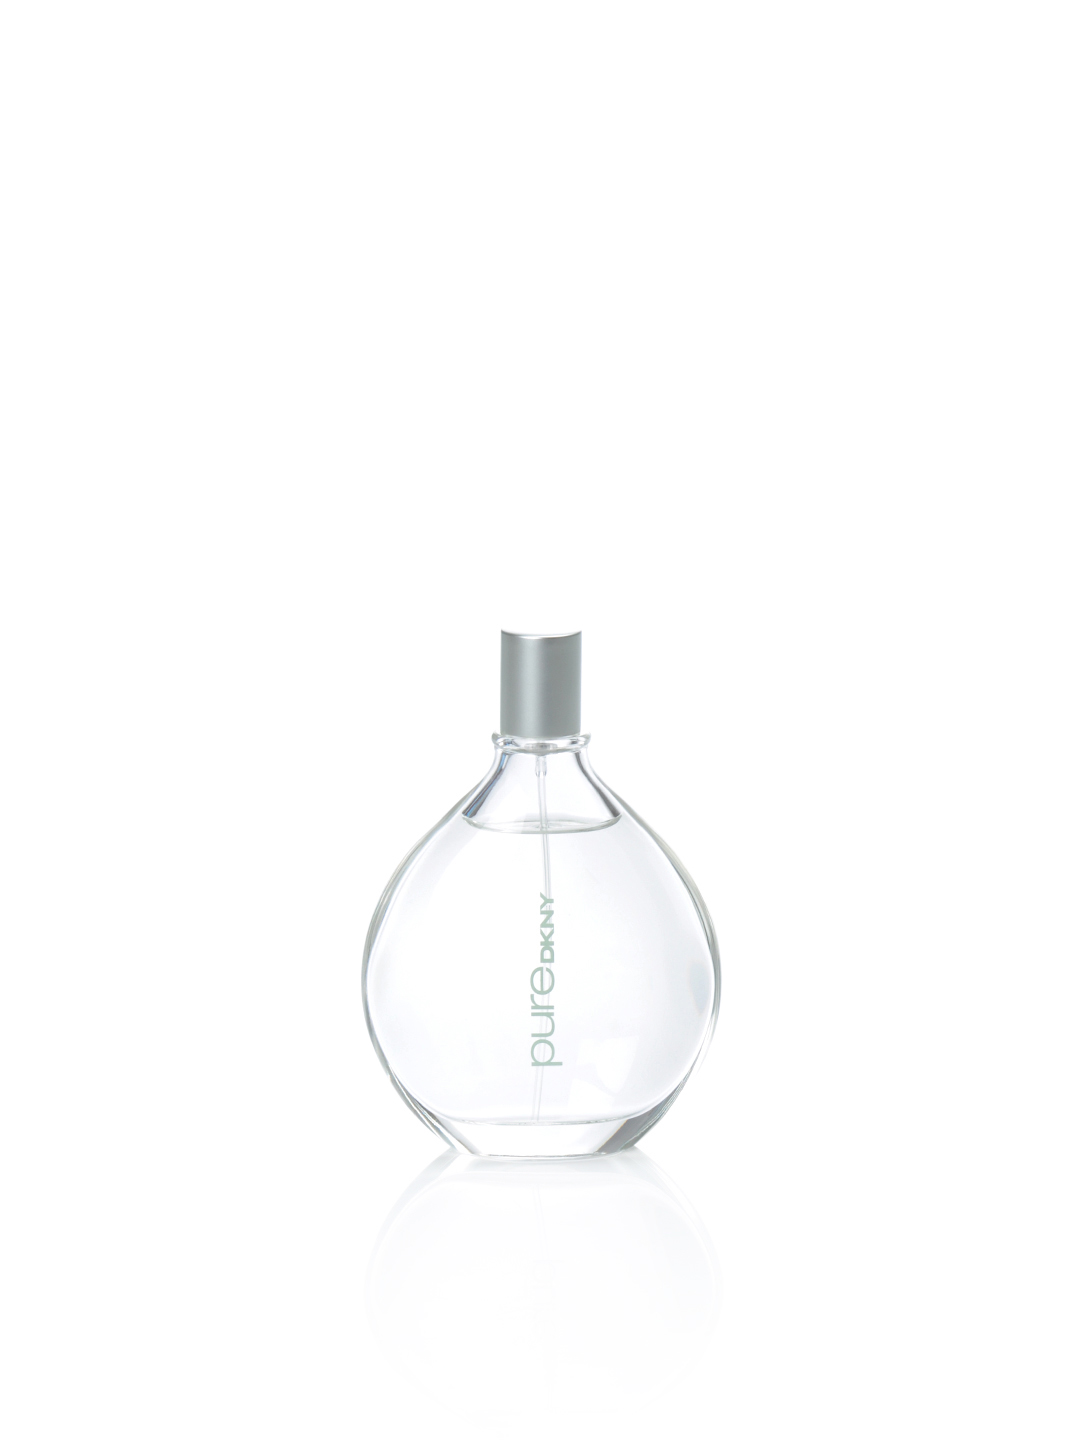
DKNY Women 100 ml Perfume
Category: Personal Care / Fragrance / Perfume and Body Mist
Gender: Women
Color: White
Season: Spring 2017
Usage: Casual